Prague Autumn International Music Festival

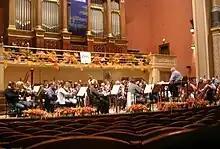
Prague Autumn International Music Festival

Prague Autumn International Music Festival (1991–2008) was the second largest classical music festival in Prague held annually in Prague Rudolfinum in September. It was organised under the auspices of Václav Klaus, president of the Czech Republic and was co-produced by the City of Prague.